Theothorses

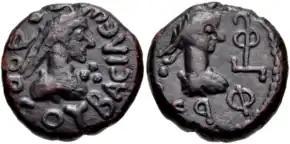
Copper stater of the Bosporan king Theothorses, legend: ΒΑCΙΛΕΩC ΘΕΟΘΟΡCΟY. Other side: head of Diocletian, tamga (right), year ΦΡΕ΄ = 595 = 298/9. 18 mm, 7.64 g.

Theothorses became king of the Bosporan Kingdom in 279, succeeding Teiranes. On account of lacking source material, the relationship between Theothorses and his predecessors is not clear. He is sometimes believed to have been part of the same dynasty (the Tiberian-Julian dynasty), but some evidence has also been interpreted as suggesting he was a usurper of Sarmatian or Alan origin.